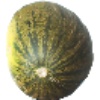
Label: Melon Piel de Sapo 1